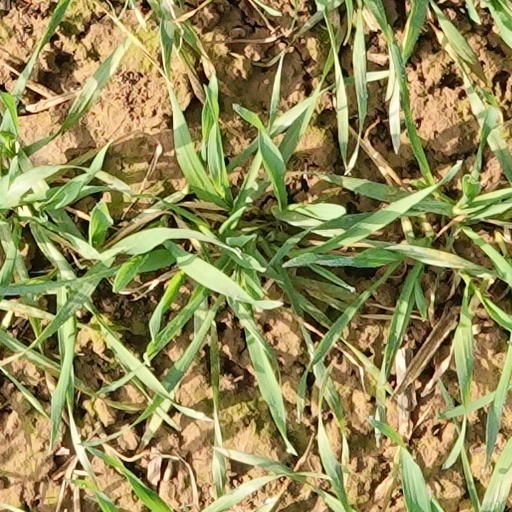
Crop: wheat